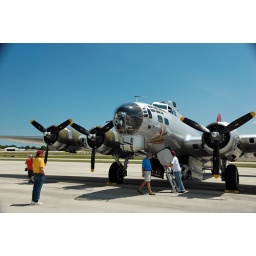
I kept trying to get the guys in the orange and blue shirts to move but I didn't push it.